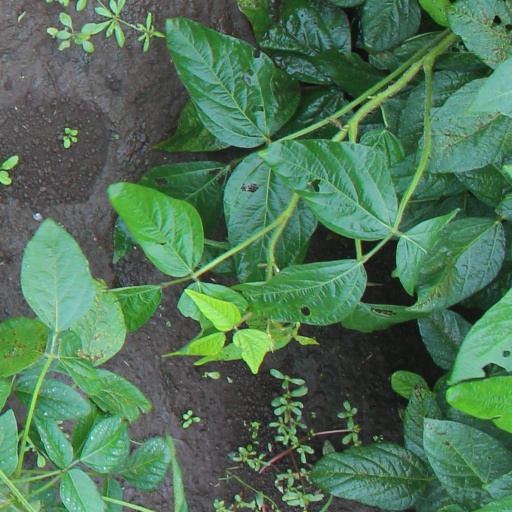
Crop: soybean